Bleak Expectations

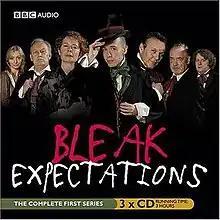

Bleak Expectations is a BBC Radio 4 comedy series that premiered in August 2007. It is a parody of the works of Charles Dickens such as "Bleak House" and "Great Expectations", from which it derives its name, including adventure, science fiction, and costume dramas set in the same period. "Bleak Expectations" parodies several of their plot devices whilst simultaneously tending toward surreal humour along the lines of "The Goon Show". The series also demonstrated a fondness for allusions to parodies of the films of Alec Guinness, particularly the black comedy "Kind Hearts and Coronets".